Corynactis californica

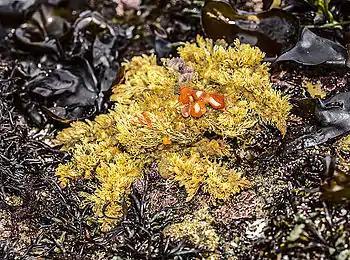
Small red strawberry anemones growing on the back of a masking crab

The strawberry anemone grows no larger than . The anemone can be red, pink, purple, brown, yellow, or completely white. They possess tentacles that are white or transparent with bulbous tips. The strawberry anemone resembles sea anemones in that they lack a calcareous skeleton, but are closer related to stony corals in that they lack basilar muscles. This species lacks photosynthetic symbionts.